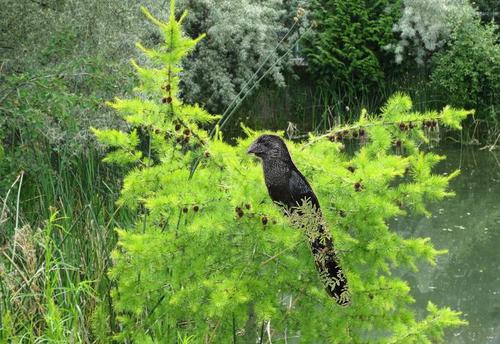
Bird species: Groove_billed_Ani
Bird type: landbird
Background: land